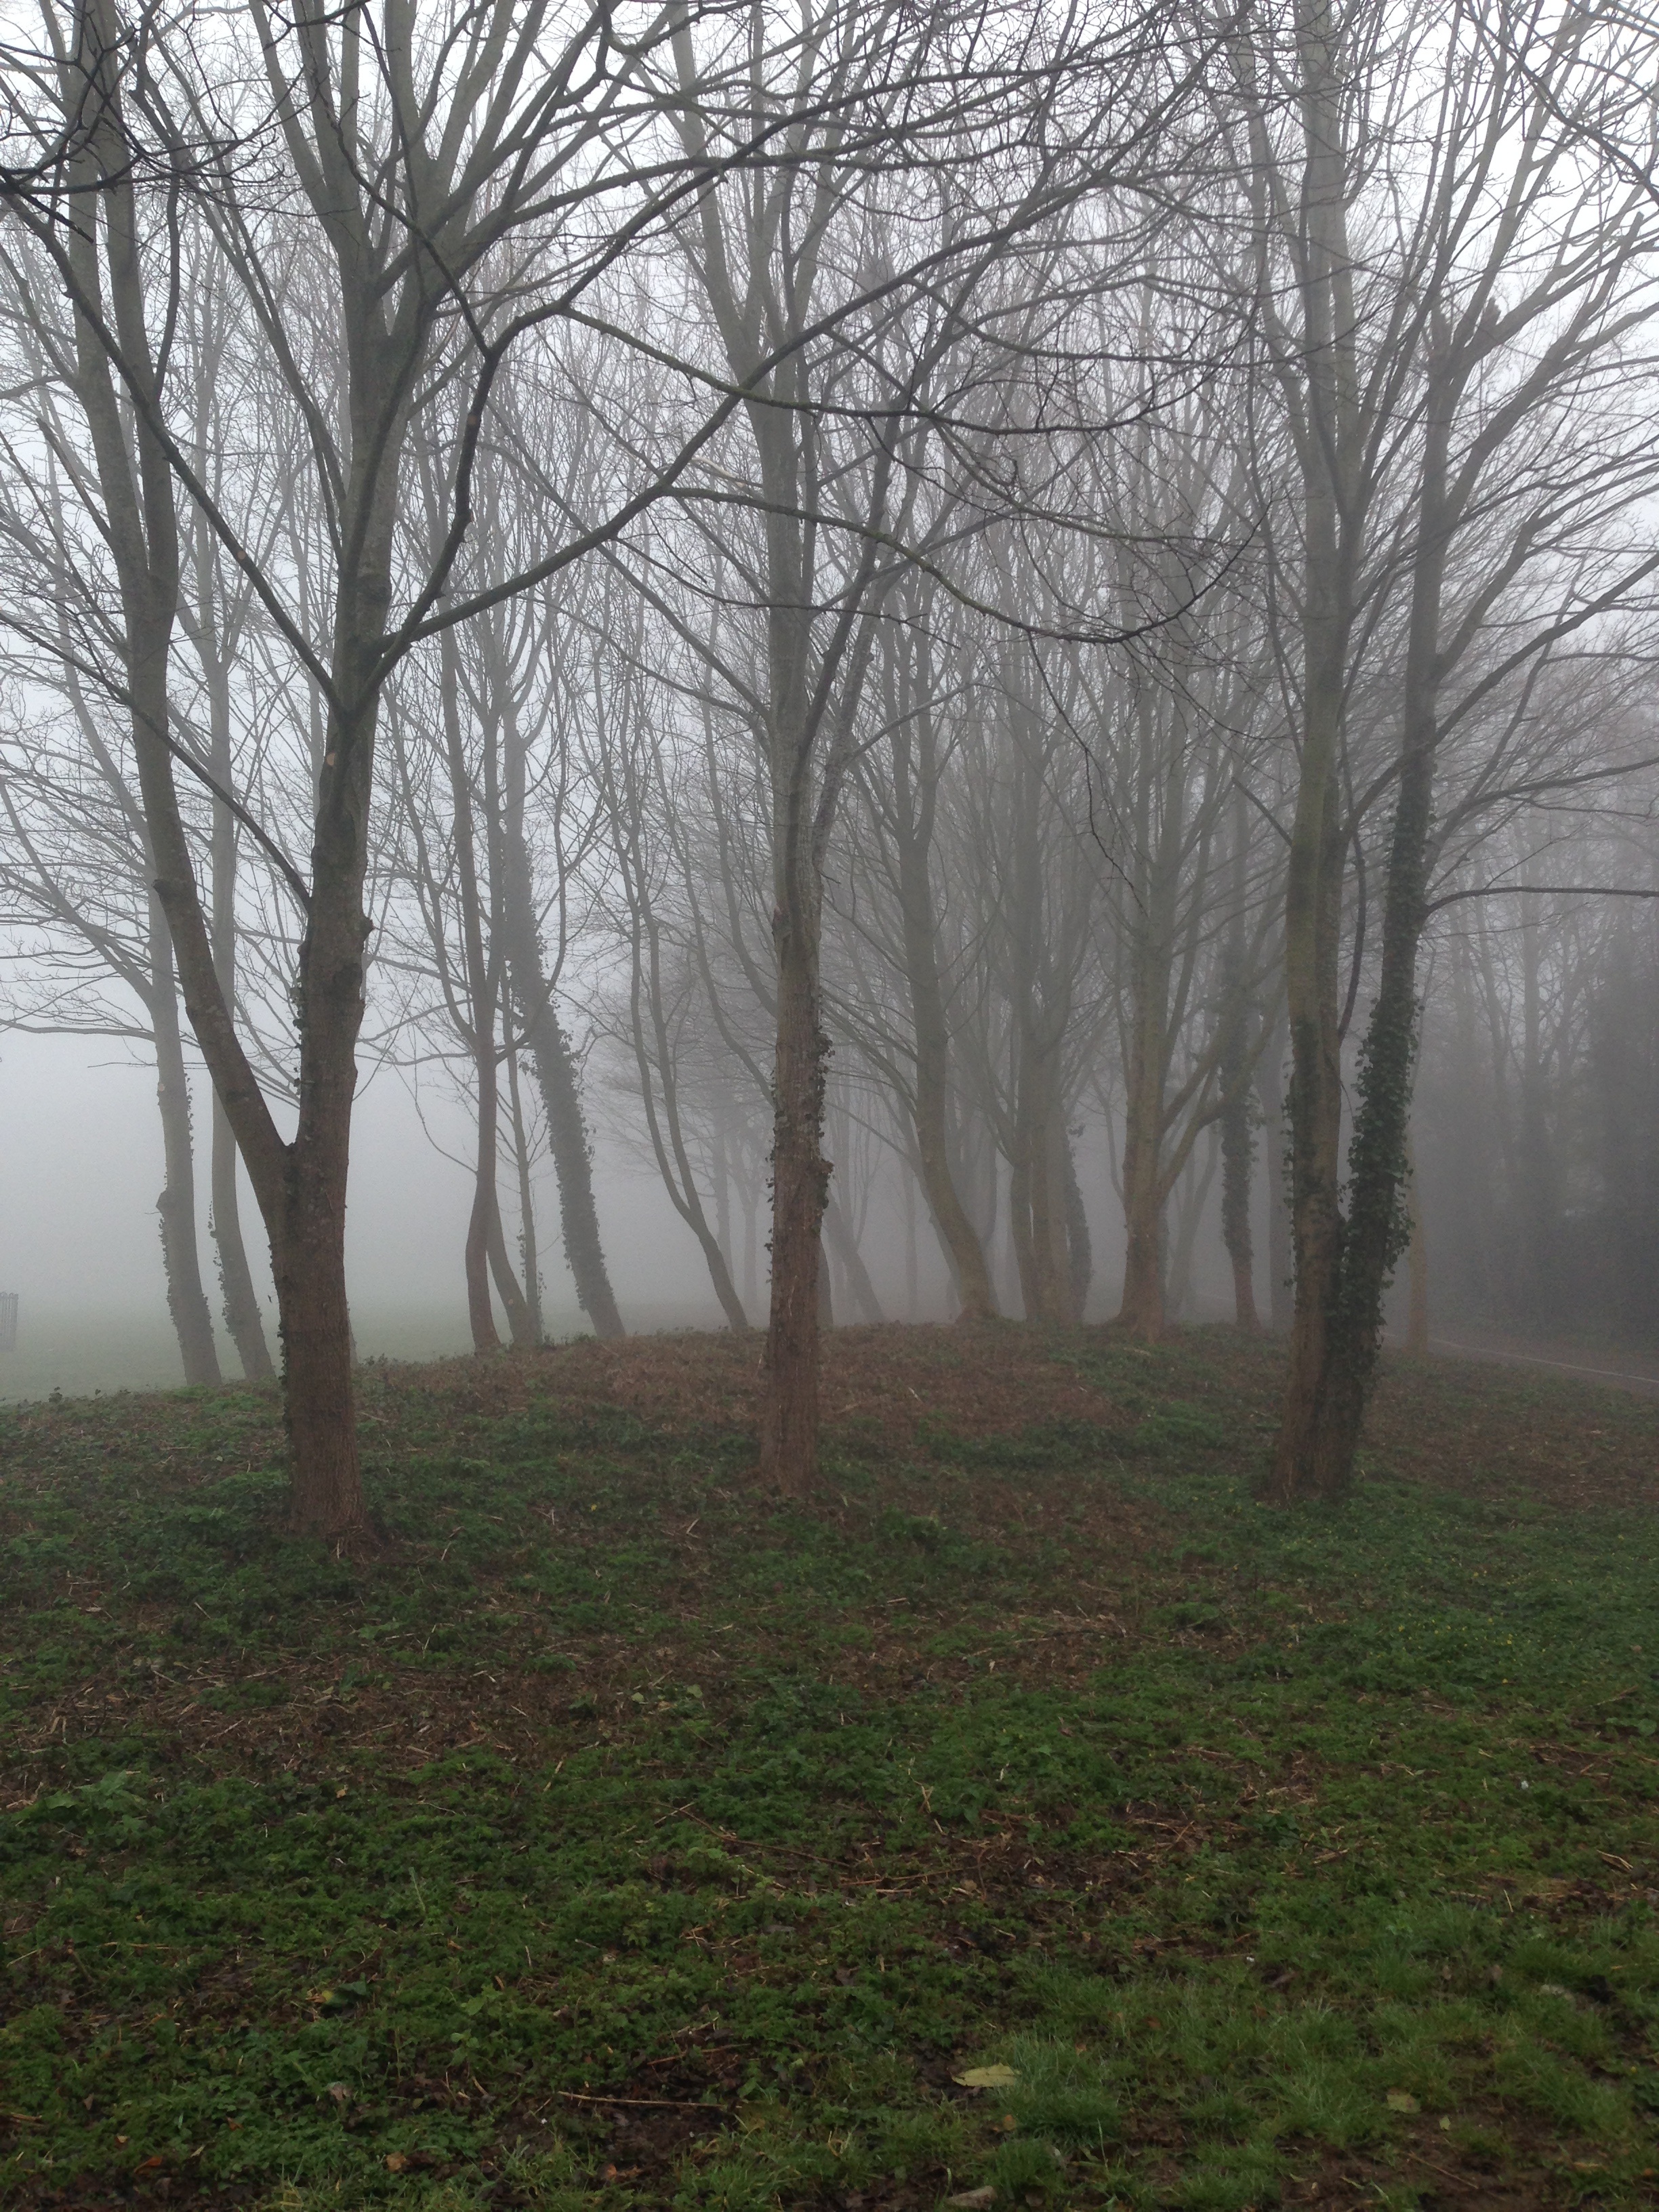
landscape, tree, nature, forest, grass, outdoor, branch, winter, plant, wood, fog, mist, sunlight, morning, leaf, fall, environment, autumn, scenery, weather, season, trees, woodland, habitat, natural environment, atmospheric phenomenon, woody plant